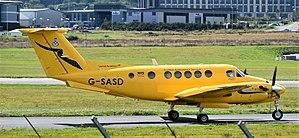
Au Royaume-Uni, les services médicaux aériens sont fournis par un ensemble d'organisations, exploitant des hélicoptères ou des aéronefs à voilure fixe pour faire face à des urgences médicales, et assurant le transport des patients vers, depuis ou entre des centres de soins. Ces ambulances aériennes remplissent à la fois les fonctions des services médicaux d'urgence et le transport des patients entre des centres spécialisés ou dans le cadre d'opérations de rapatriement.